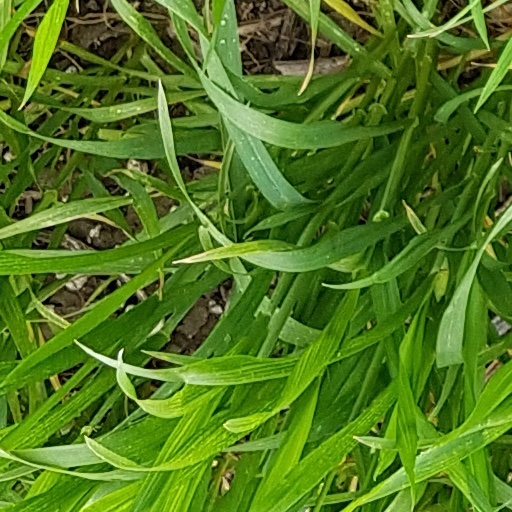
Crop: wheat